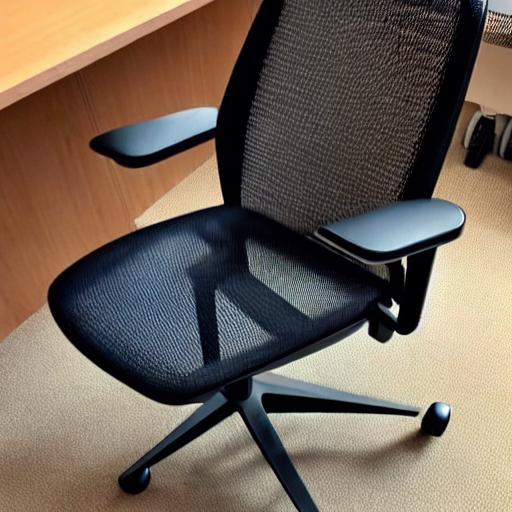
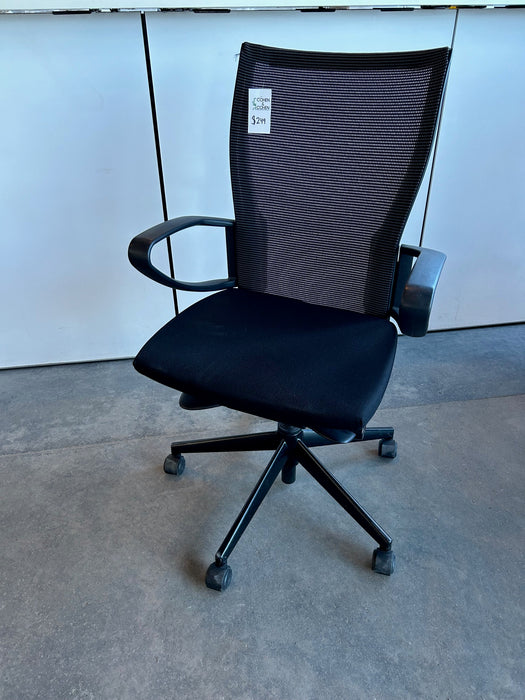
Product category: items_chair
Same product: no